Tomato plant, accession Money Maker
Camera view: horizontal (90 deg, fisheye); turntable rotation: 210 degrees
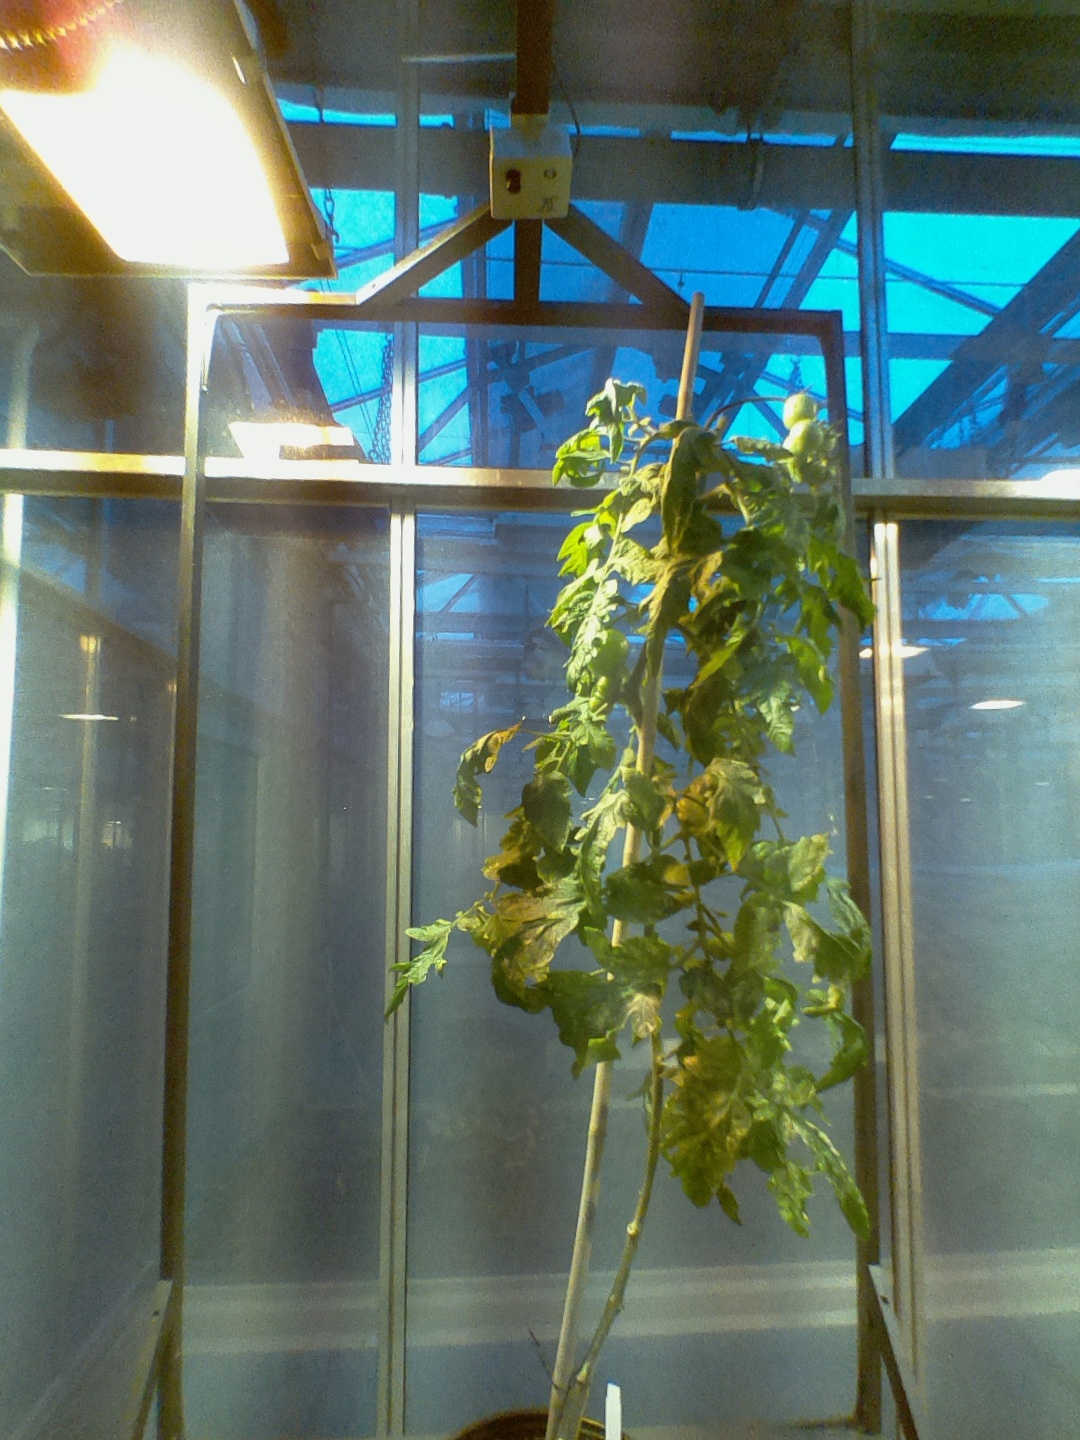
BBCH growth stage 74: 40%-50% of final fruit size